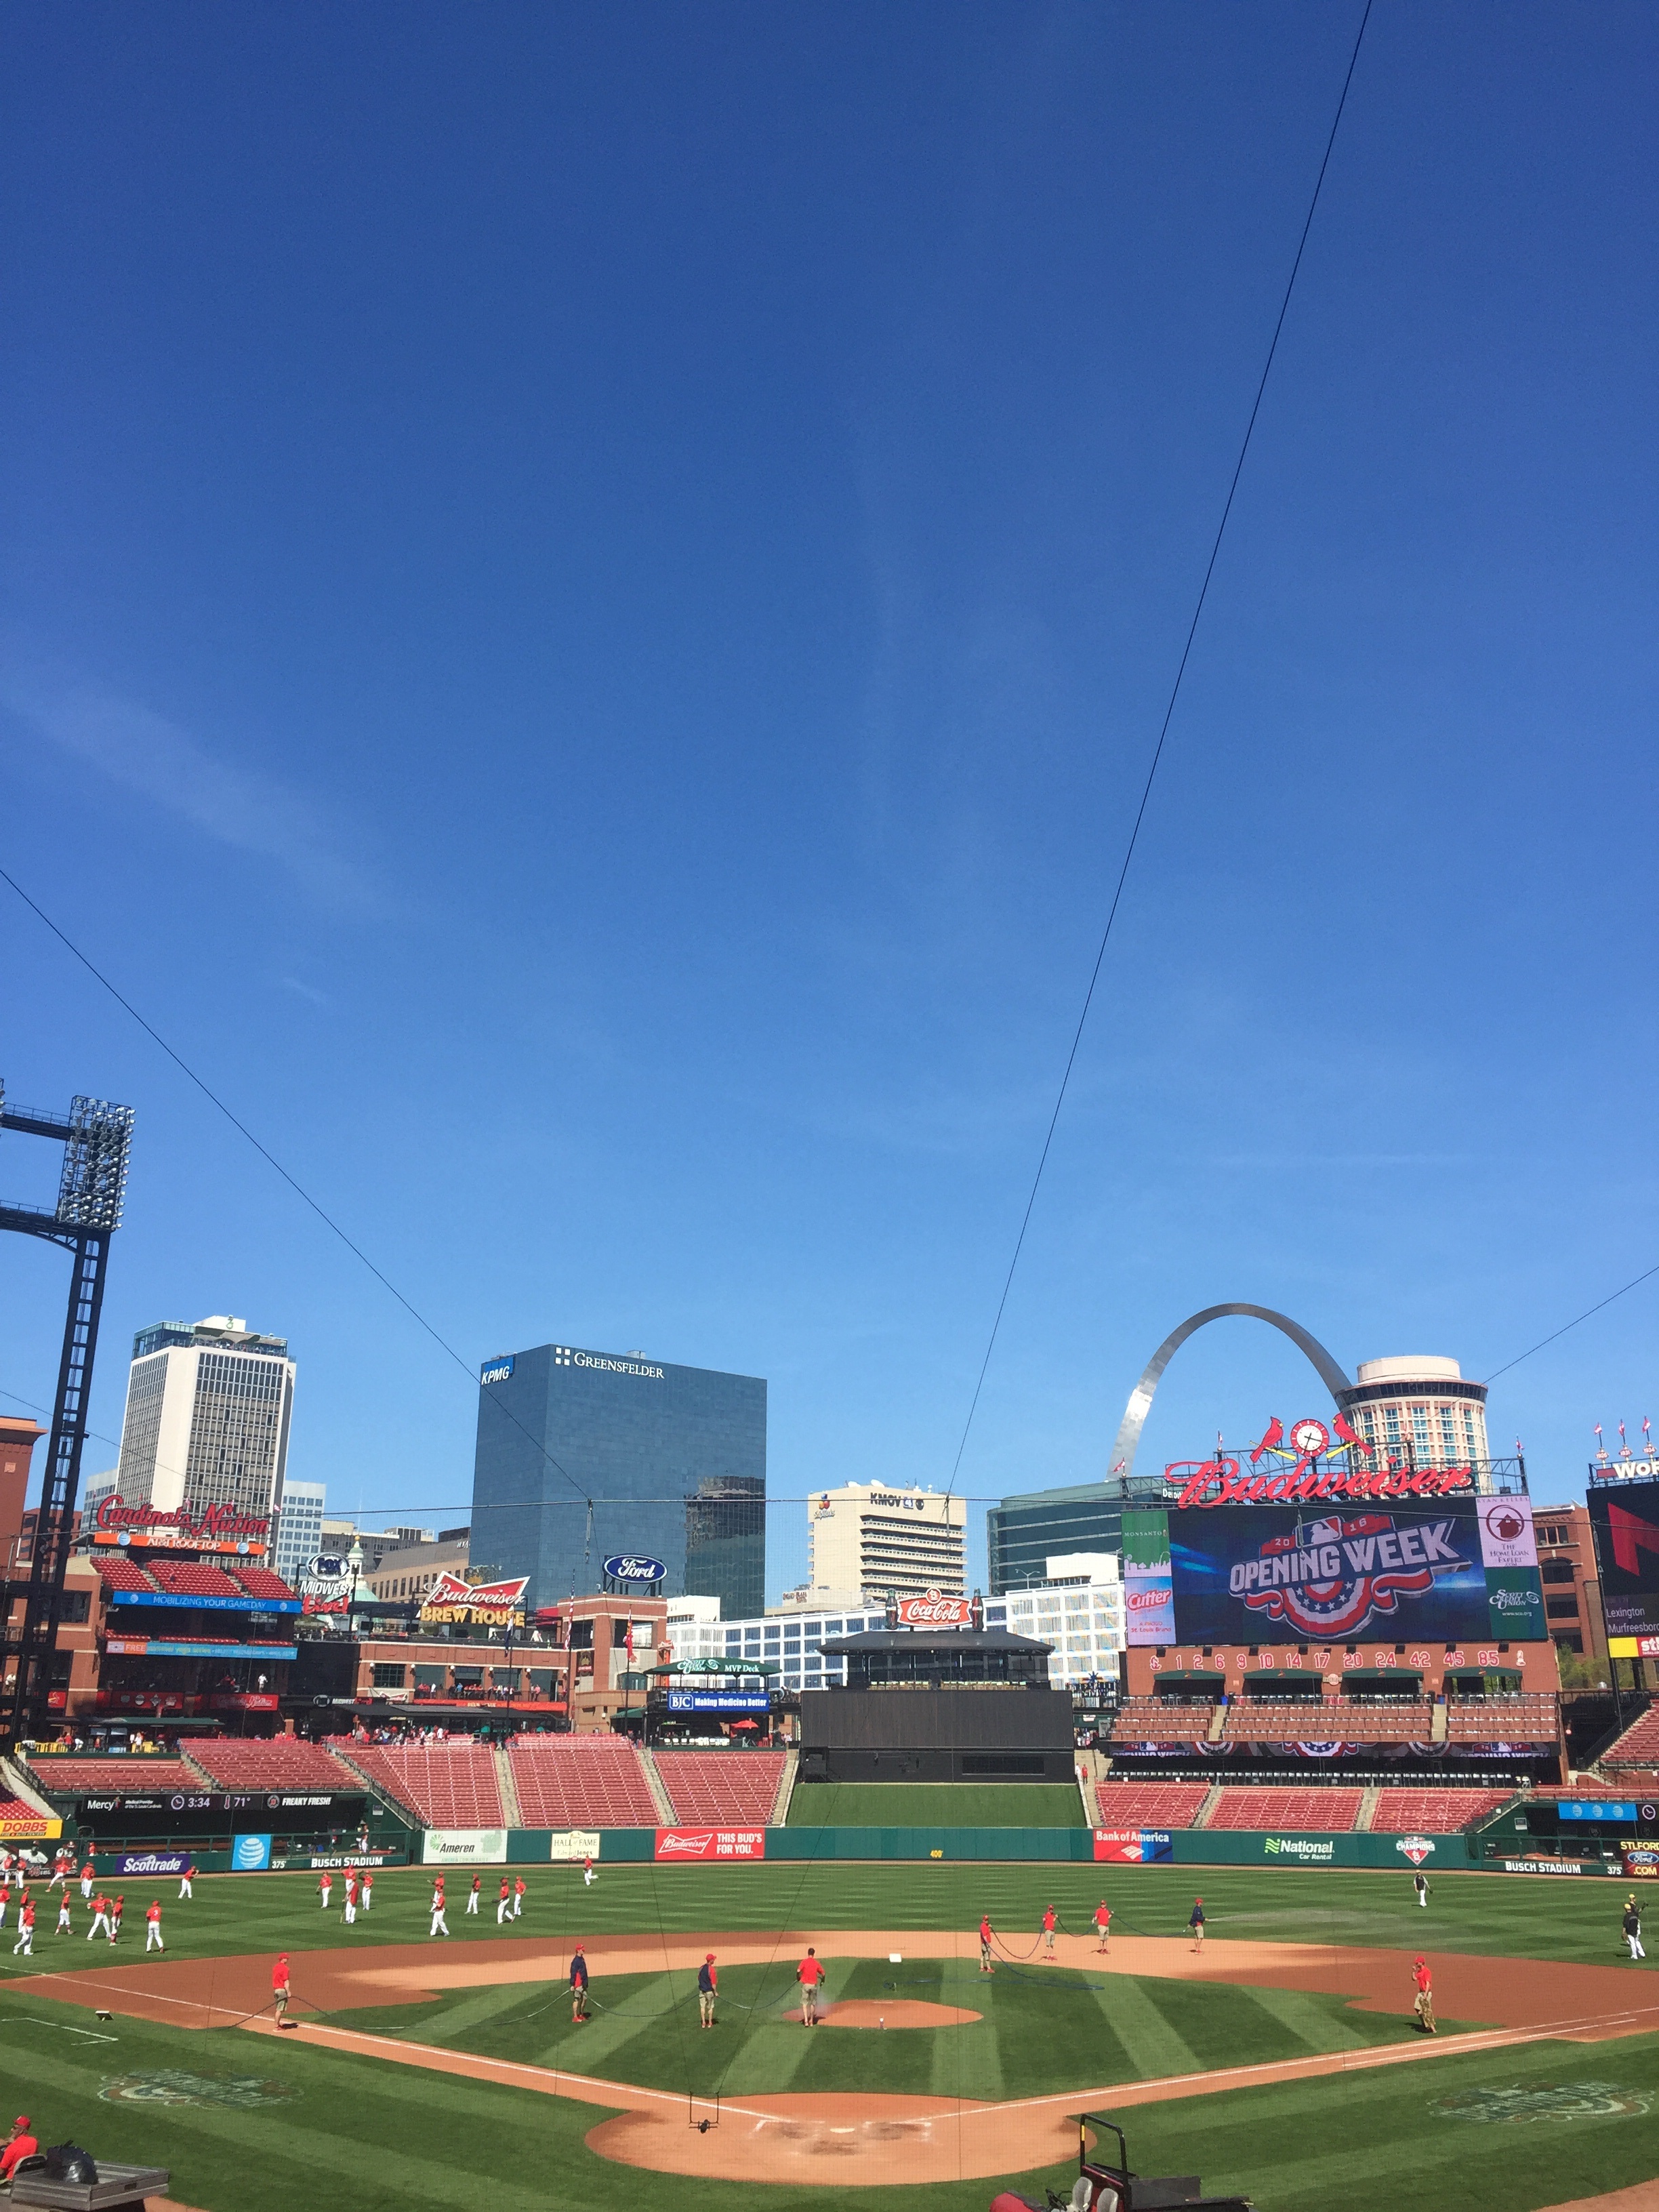
structure, city, stadium, baseball field, baseball park, geographical feature, sport venue